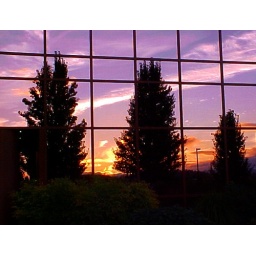
Sunset Reflected on building on with a face of glass, Technology Loop in Philomath, Oregon